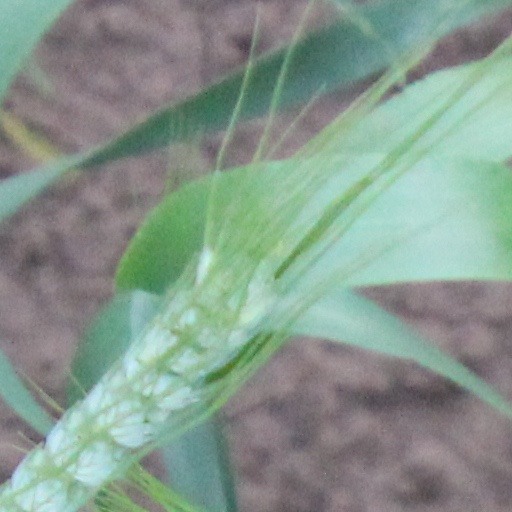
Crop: wheat